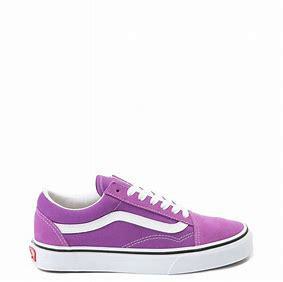
Brand: Vans
Model: Old Skool Skate